Aiken Promotions

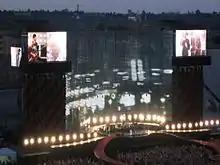
Aiken was instrumental in having the Gaelic Athletic Association open up Croke Park to rock bands such as U2 "(seen here performing in the stadium as part of their Vertigo Tour in 2005)".

Jim Aiken invited numerous international artists to Ireland from the 1960s until his death, in the process of which he developed working relationships with musicians such as Johnny Cash, Bob Dylan, Elton John, Tom Jones, Cliff Richard, Luciano Pavarotti, Bruce Springsteen and Simon and Garfunkel. He vacated a teaching post in 1965 when he began to find success promoting music.